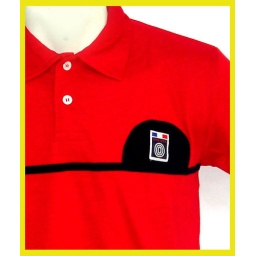
Kid Bois red polo shirt with black saw in accent A